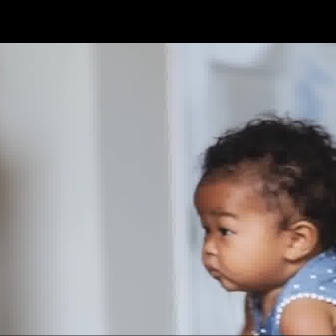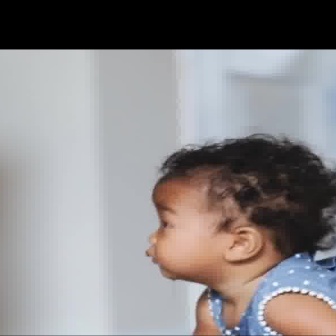
  Please identify the target specified by the bounding box [196,204,282,290] in the first image and locate it in the second image. Return the coordinates in [x_min,y_min,x_max,y_max] format.
Answer: [144,199,223,278]